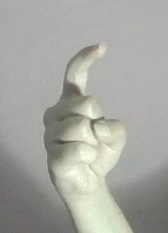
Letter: ra